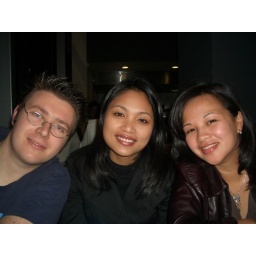
nice piccie after dinner at wagas, on bridge street in sydney